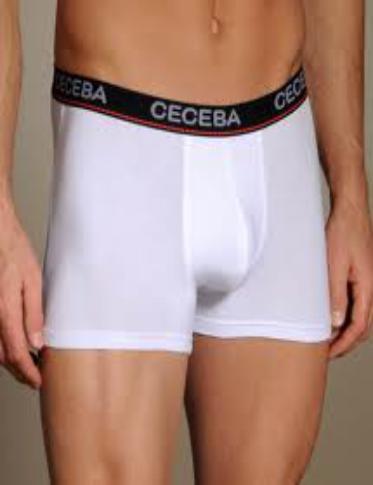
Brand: Ceceba
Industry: Clothes